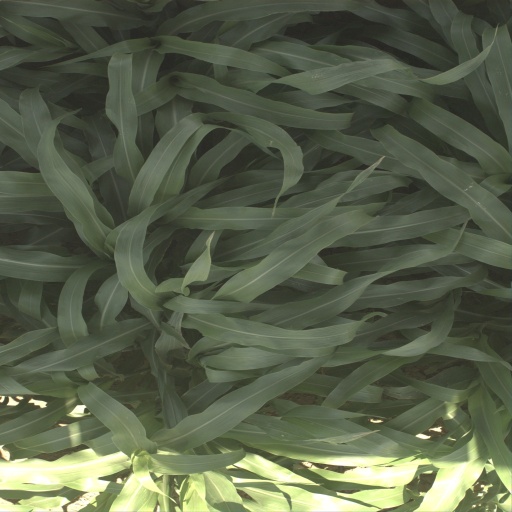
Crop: sorghum